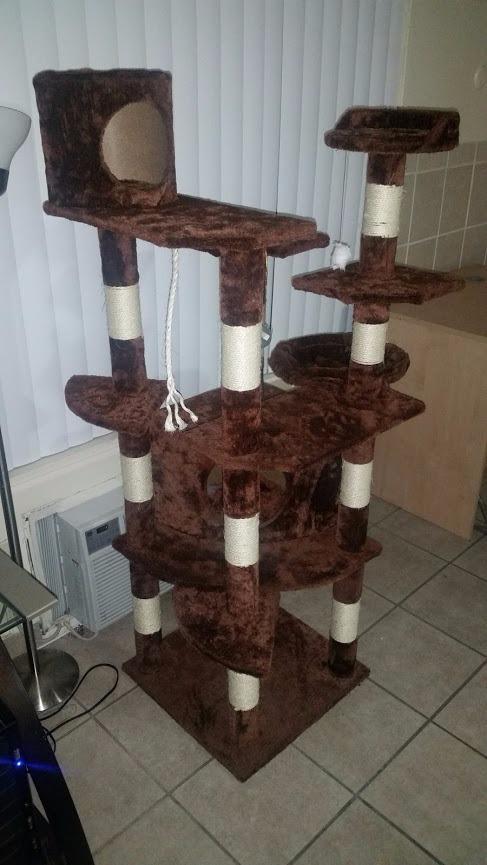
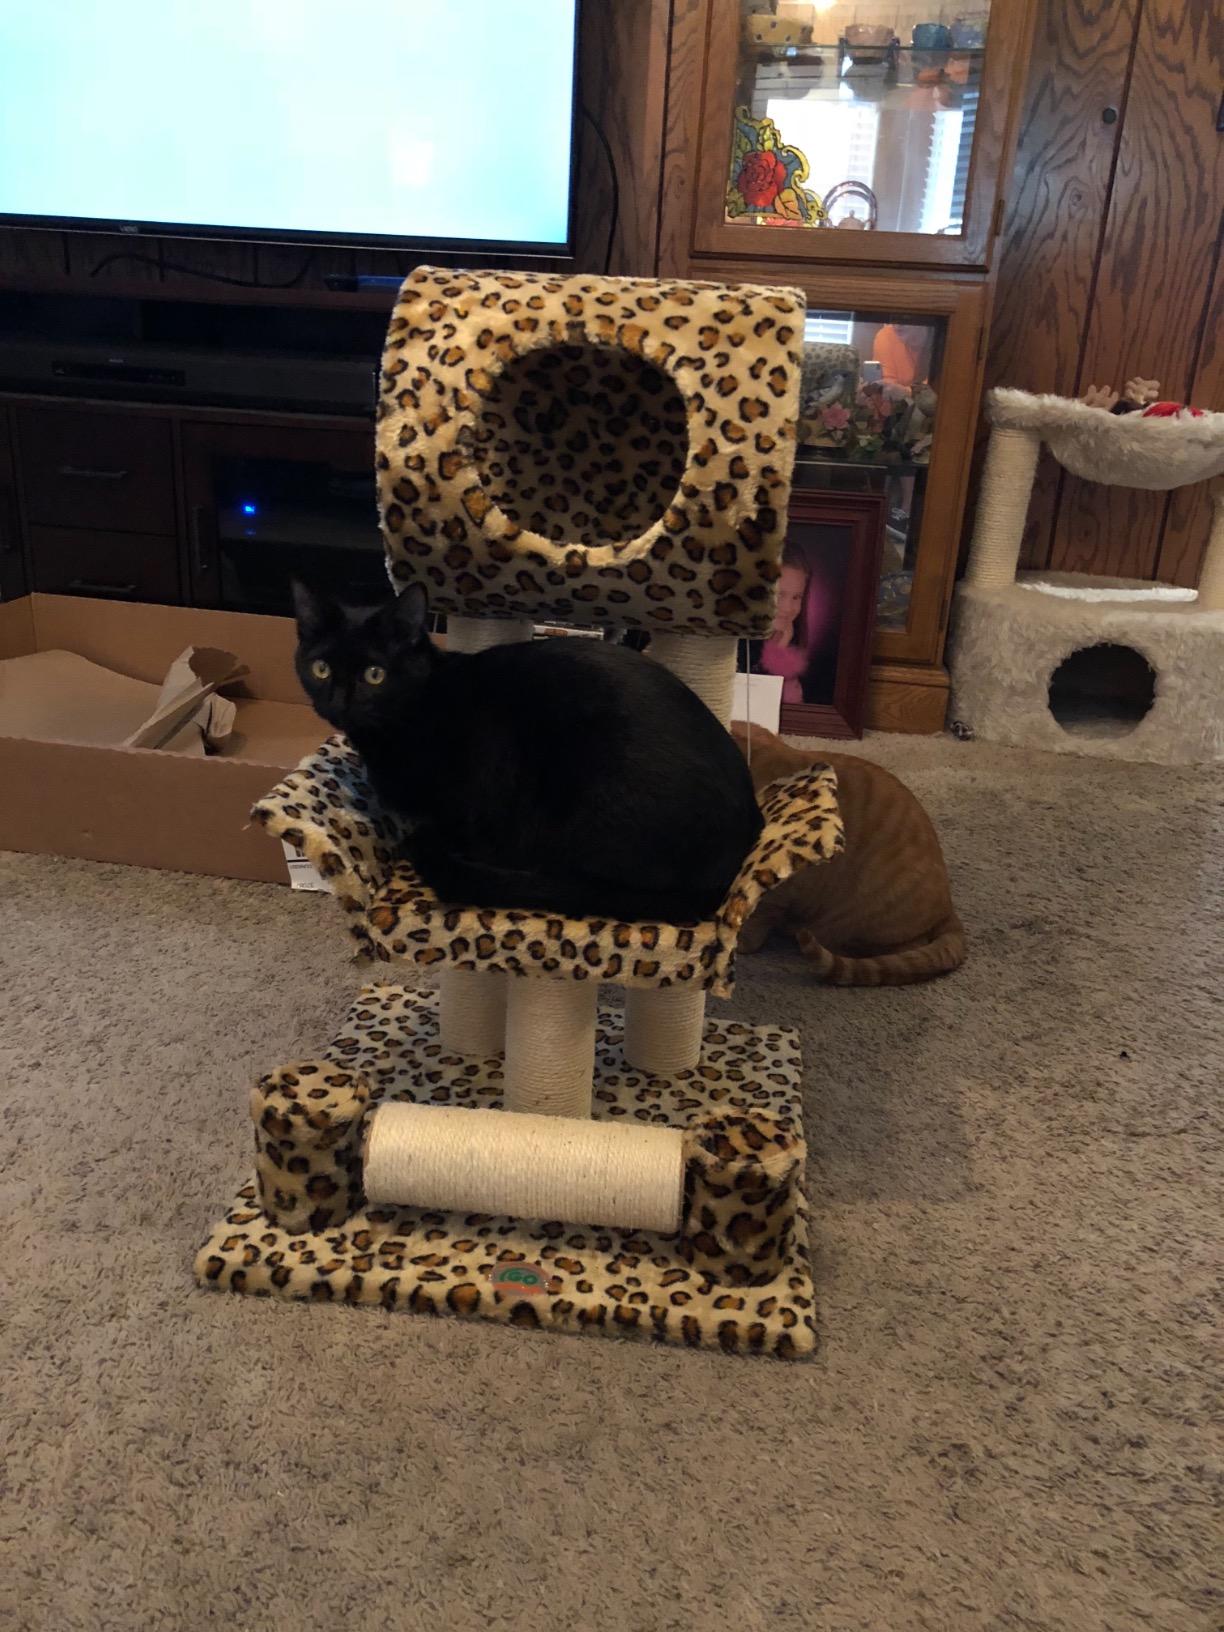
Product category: items_cat tree
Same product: no